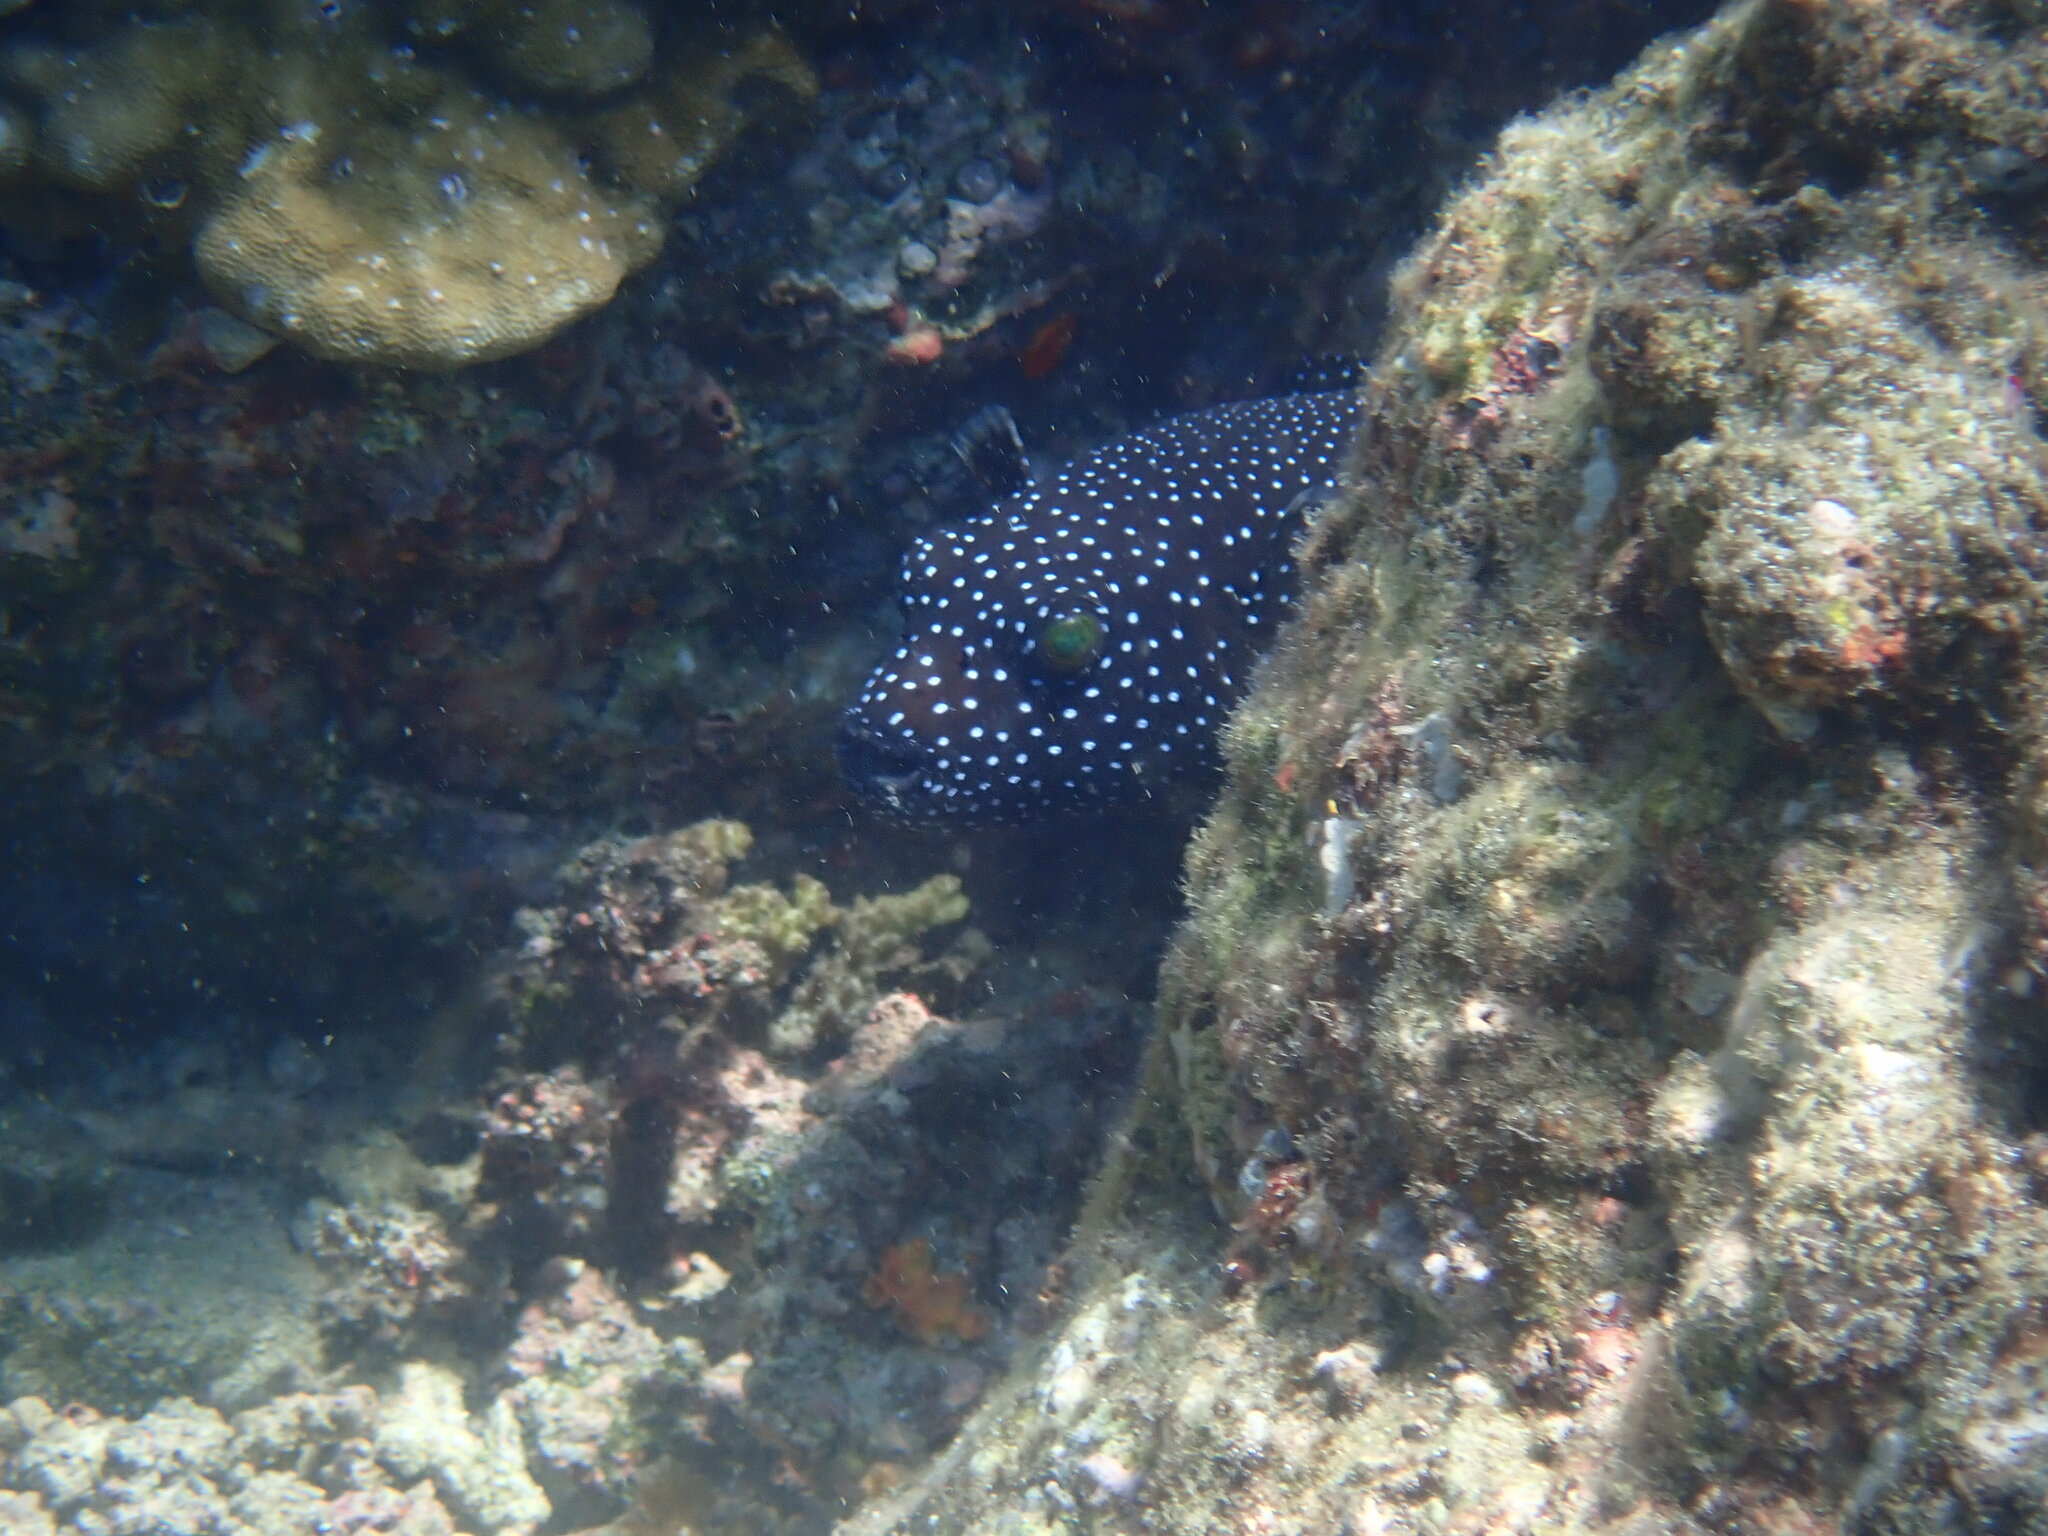
Arothron meleagris (Guineafowl Puffer)